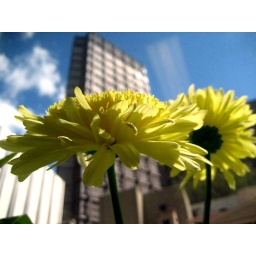
Shot through my office window. USX Tower, the tallest building in Pittsburgh, is in the background.